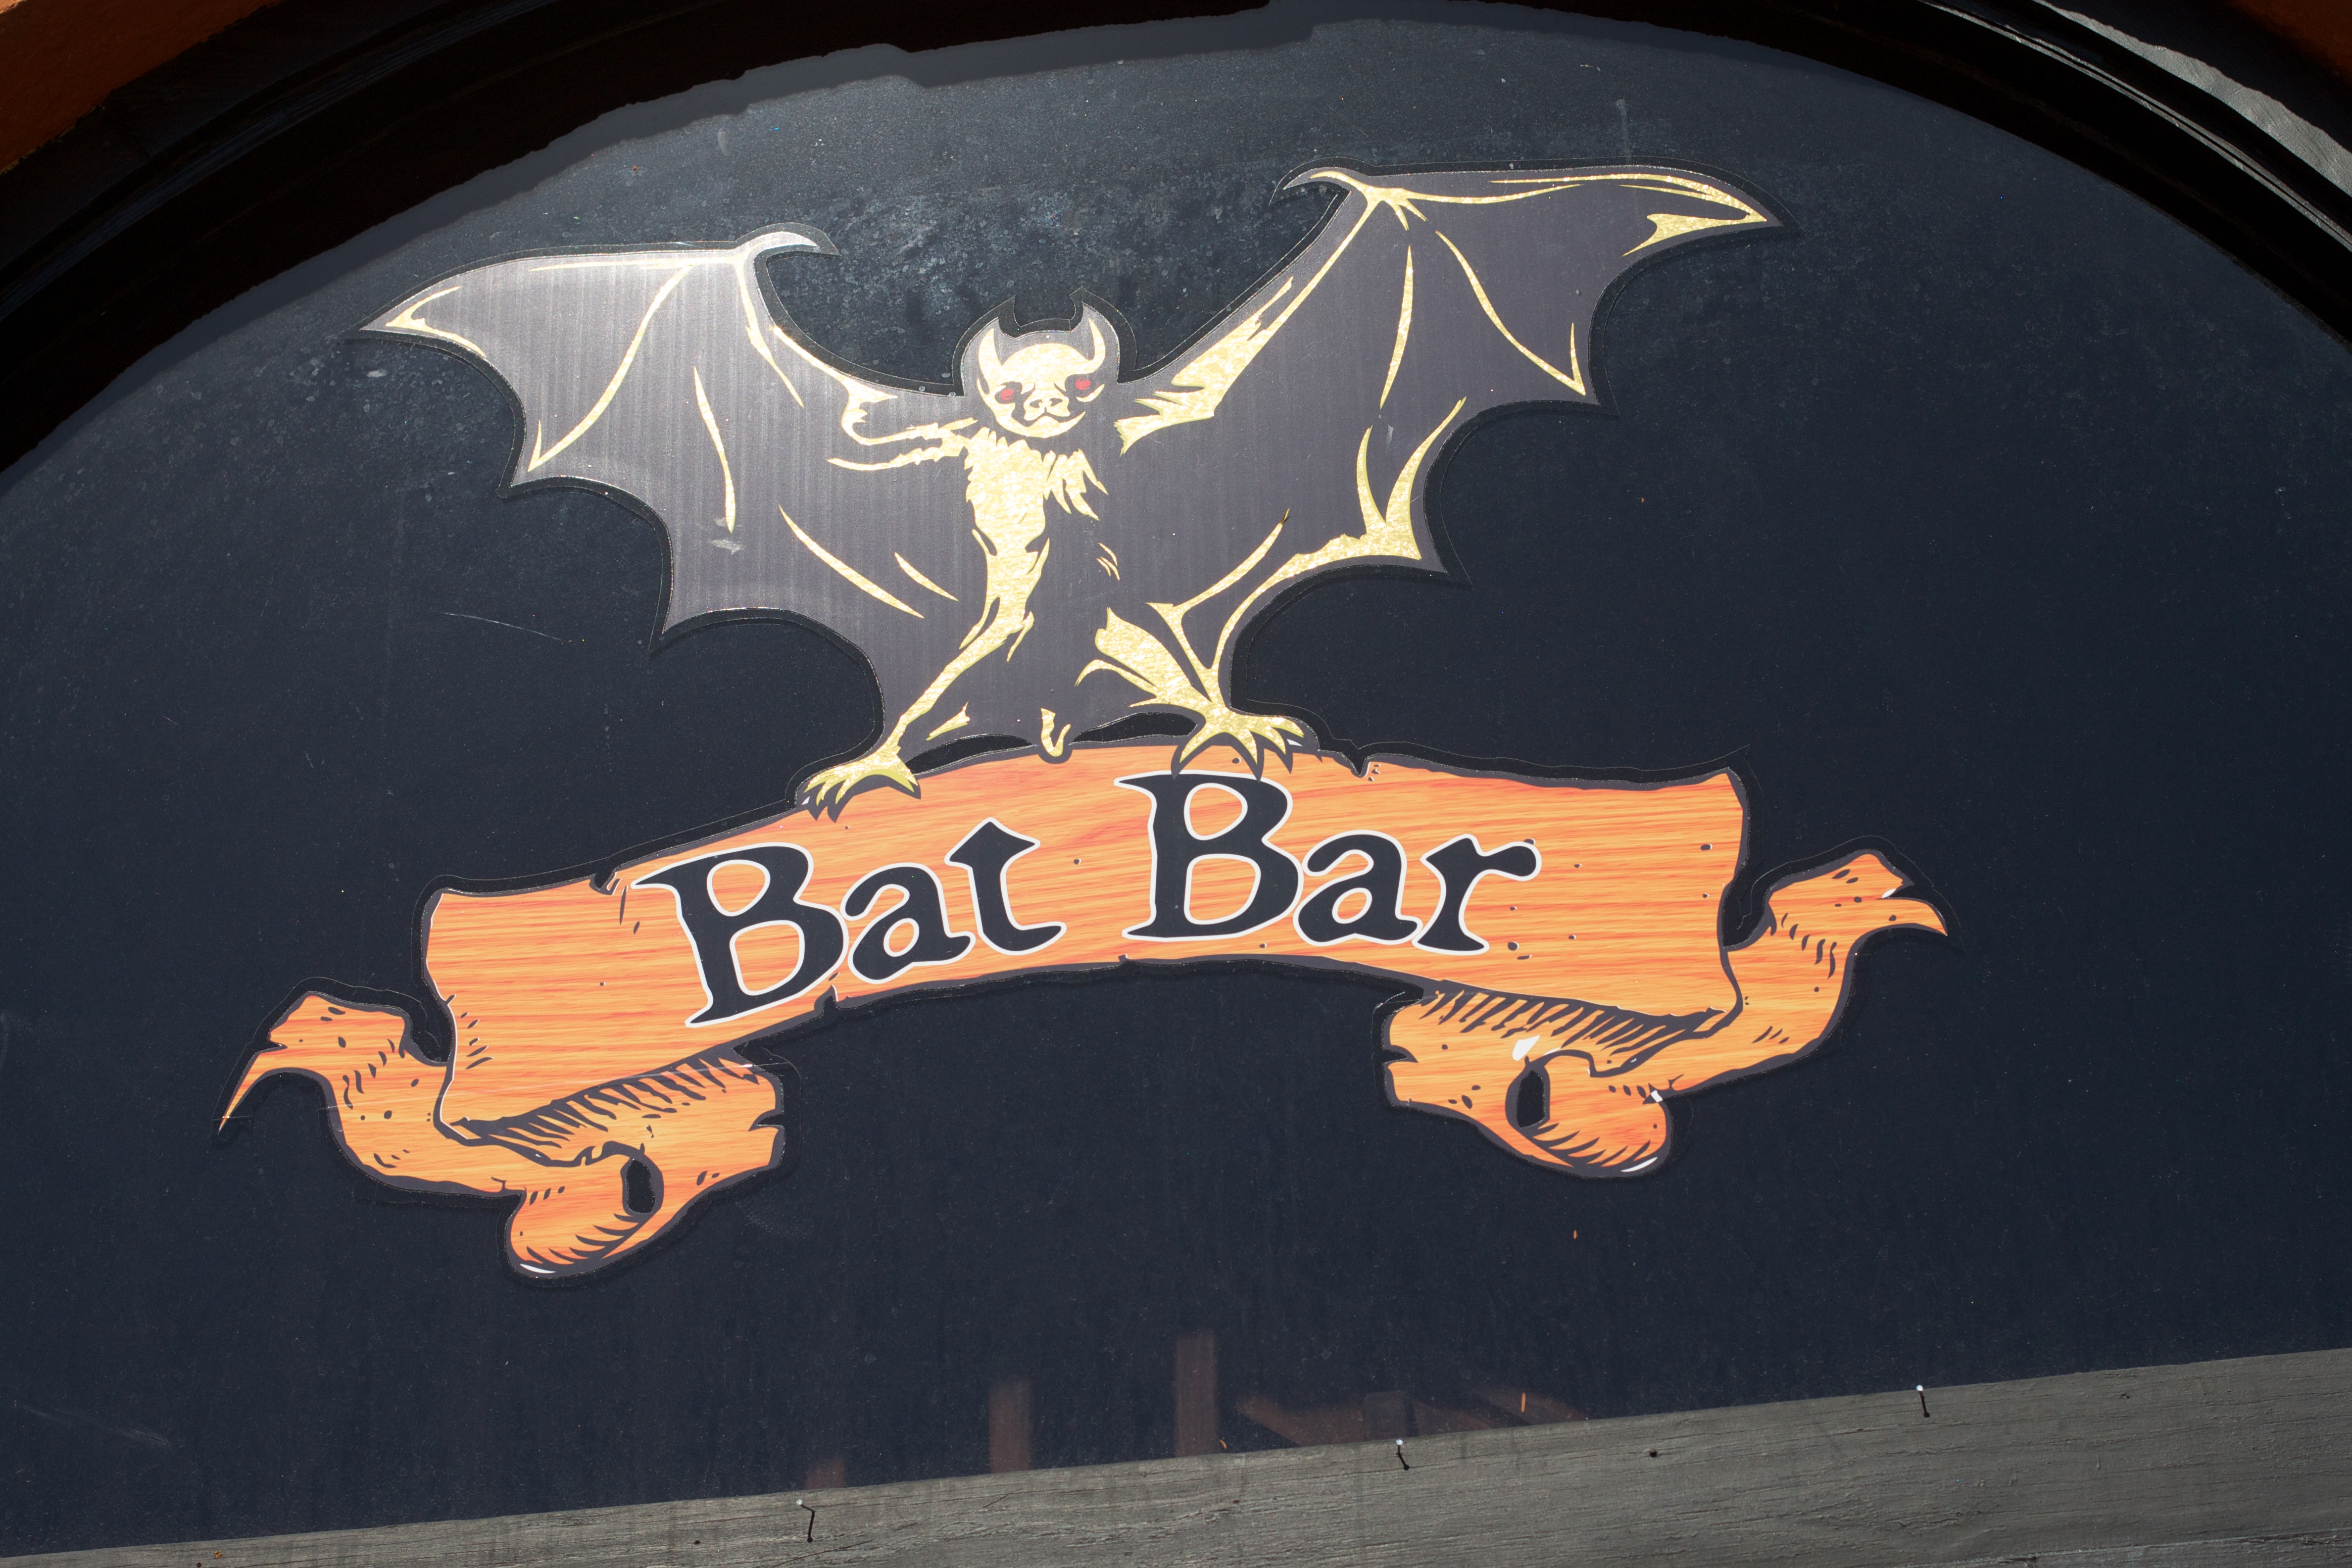
art, illustration, mural, album cover